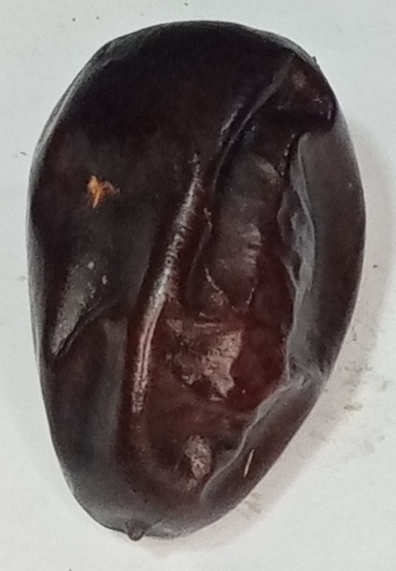
Variety: kupro
Size: large
Grade: grade-2